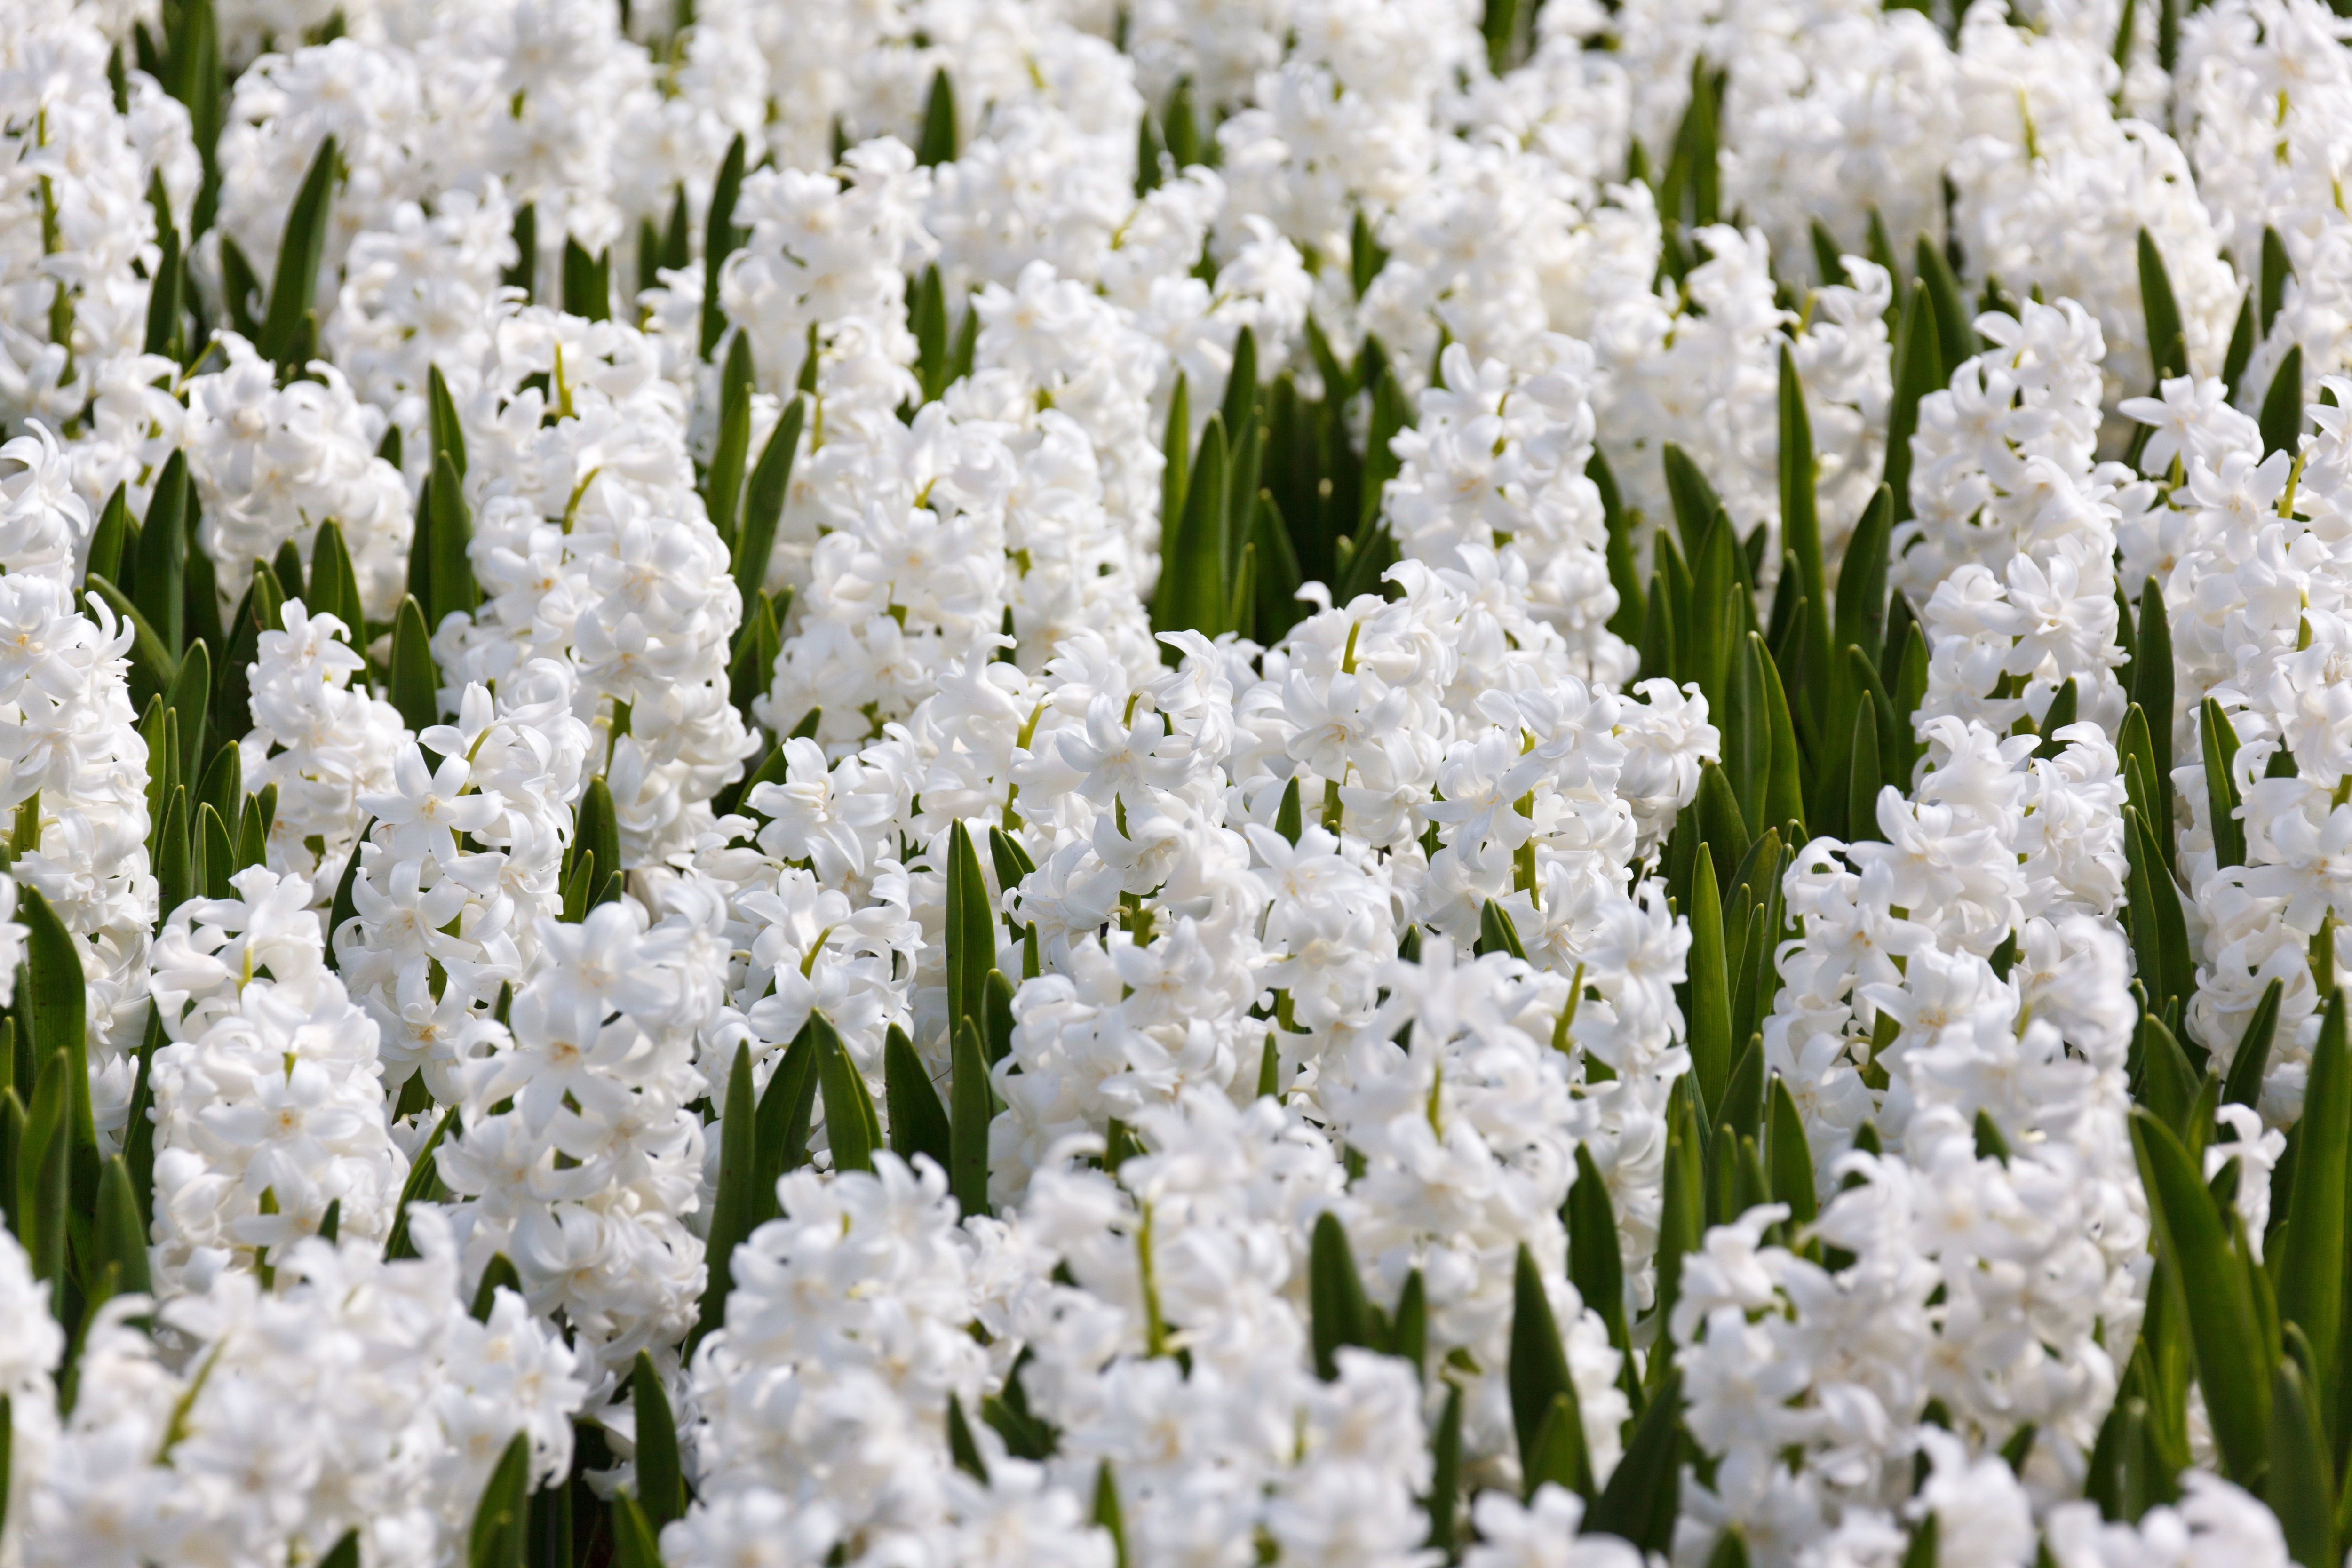
plant, white, field, flower, pattern, botany, blue, garden, flowers, holland, netherlands, fields, background, wallpaper, hyacinth, flowering plant, hyacinths, land plant, english lavender